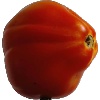
Label: Tomato 1